Zhongshan Park station (Wuhan Metro)

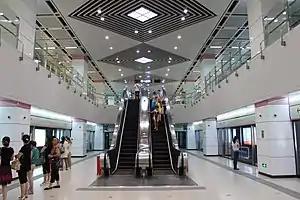

Zhongshan Park Station, is a station of Line 2 of Wuhan Metro. It entered revenue service on December 28, 2012. It is located in Jianghan District.